Grandparents' Day

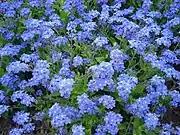
Forget-me-not

The flower of the U.S. National Grandparents Day is the forget-me-not which blooms in the spring. As a result, seasonal flowers are given in appreciation to grandparents on this day.